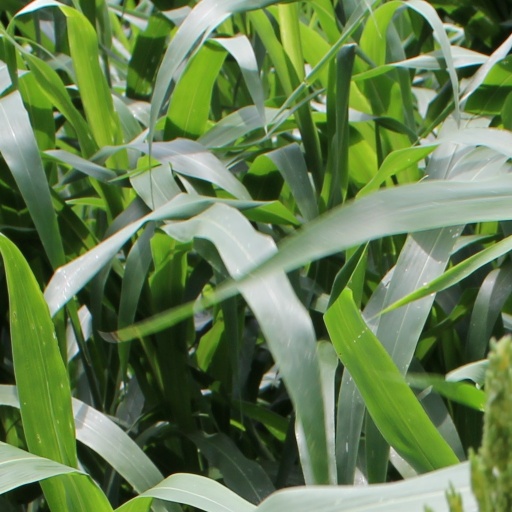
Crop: sorghum